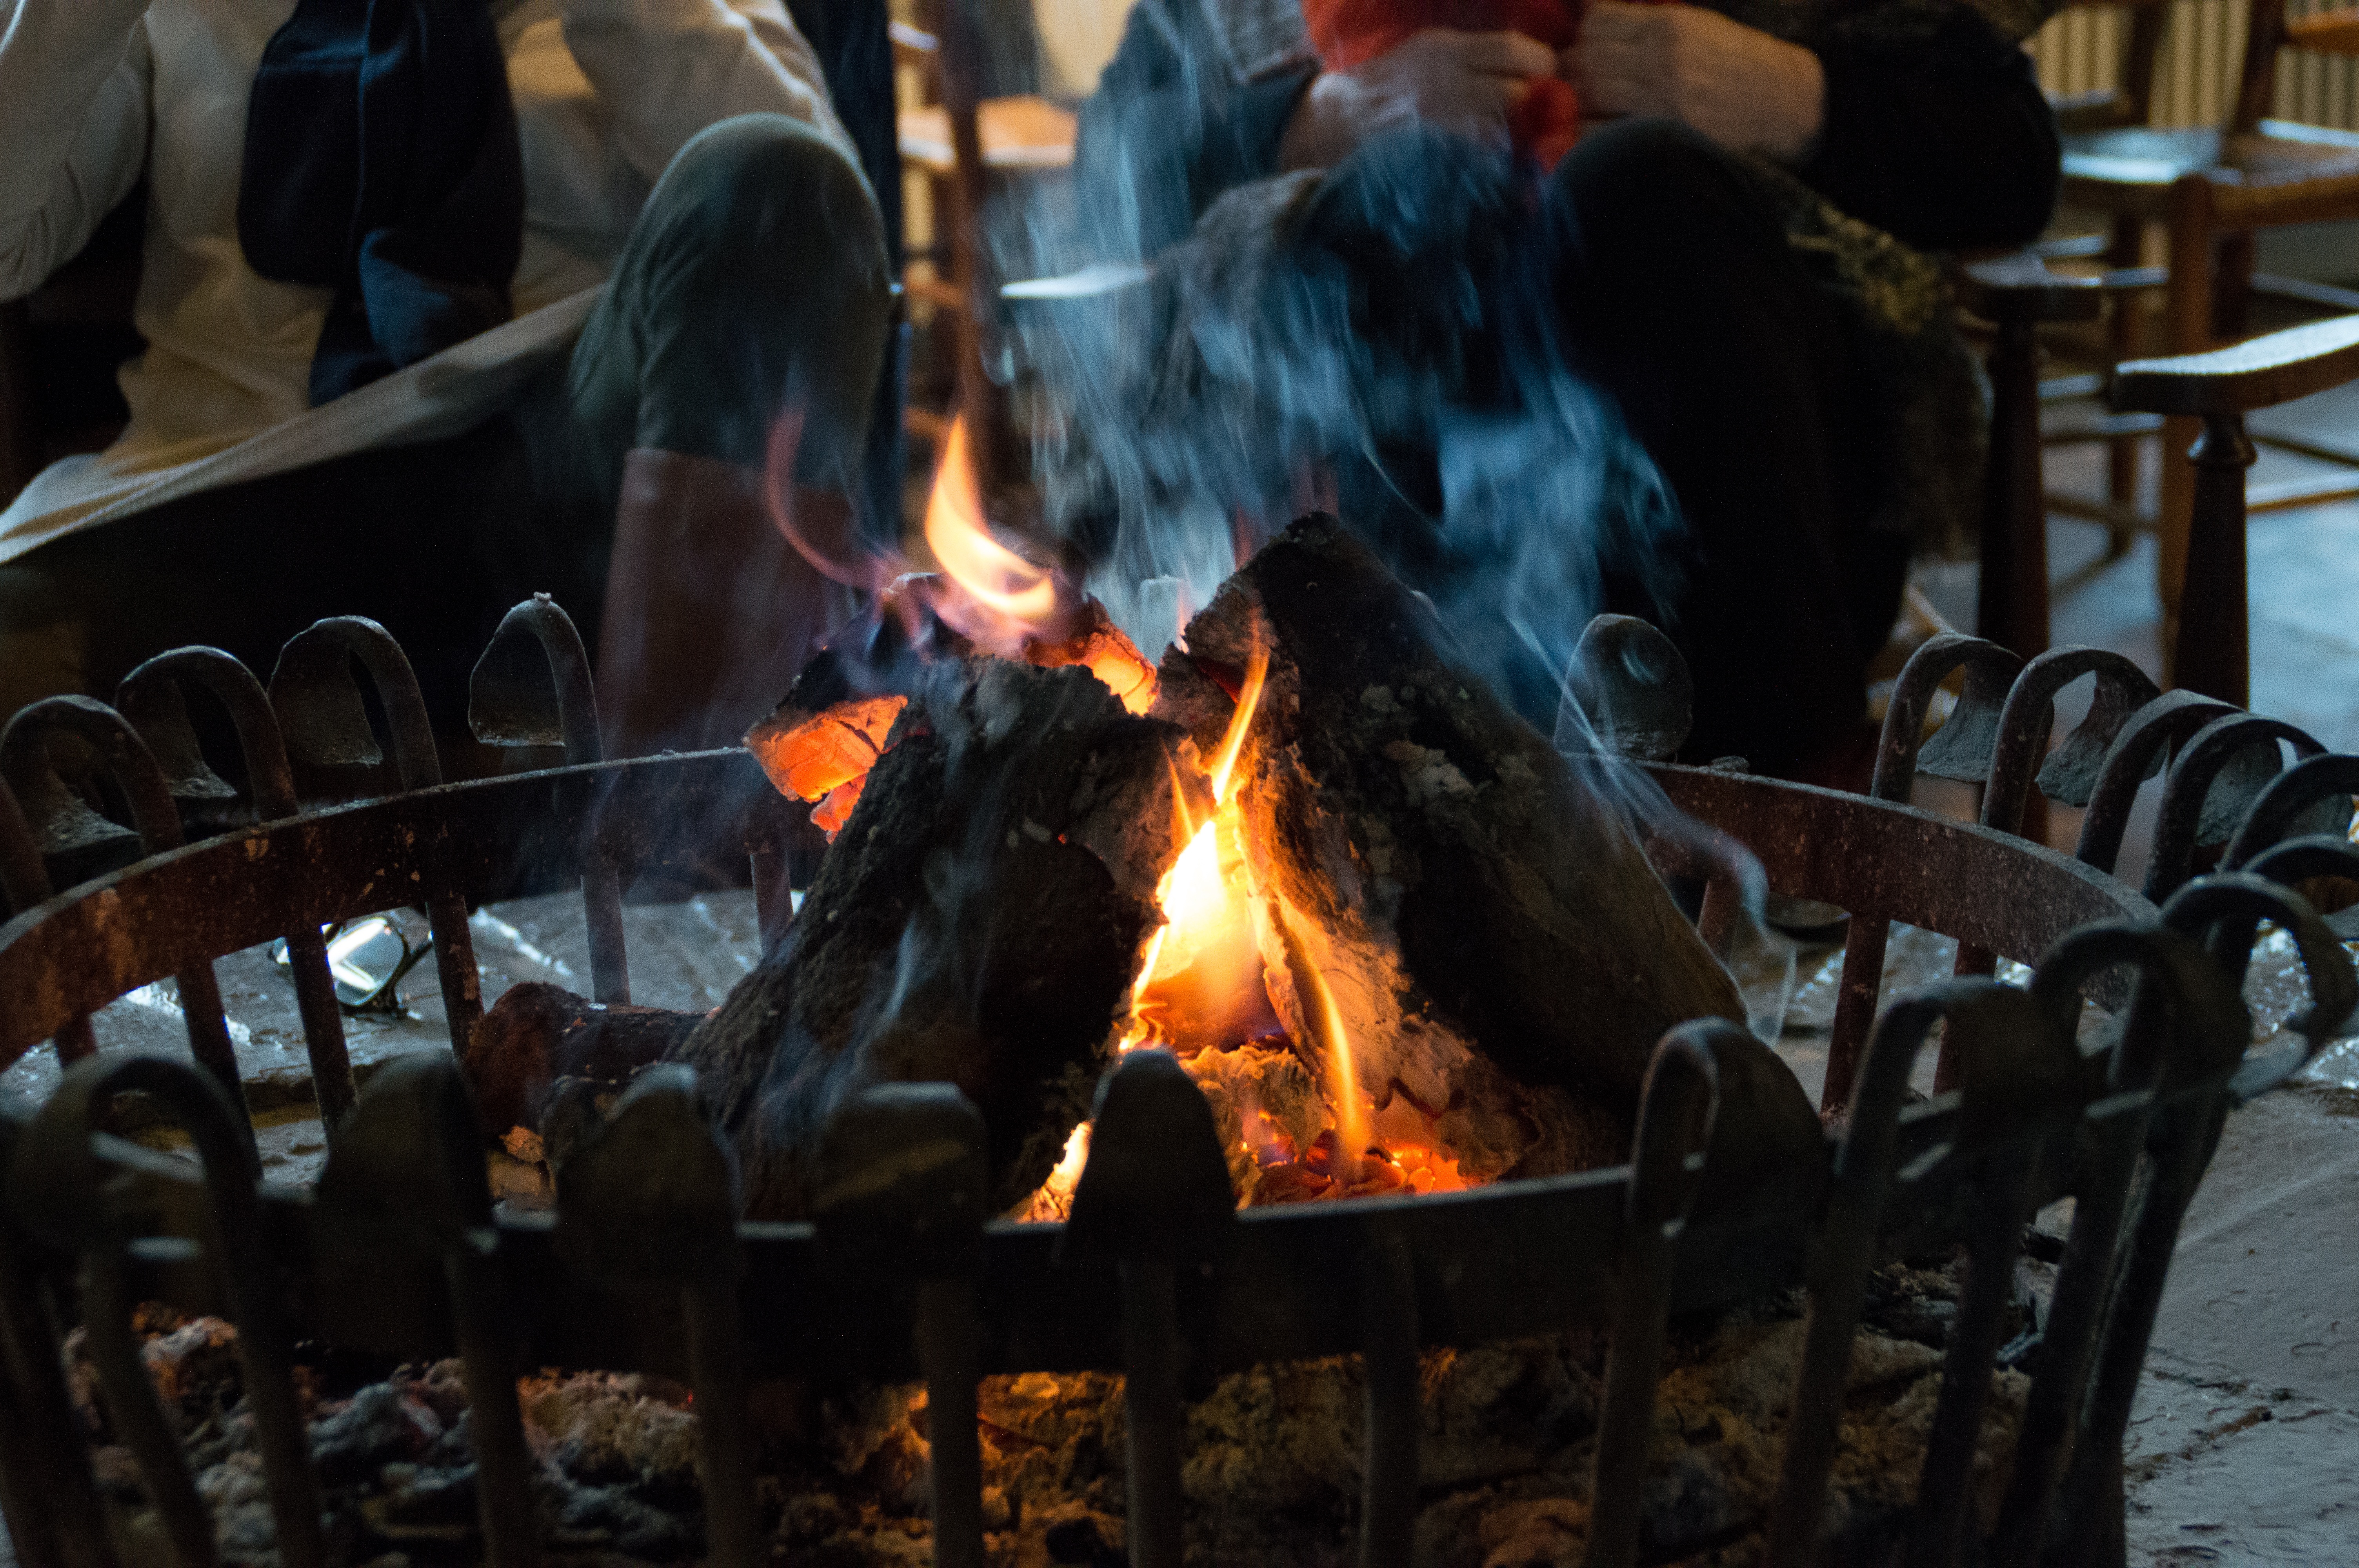
food, flame, fire, fireplace, cosy, campfire, hot, flames, enjoy, animal source foods